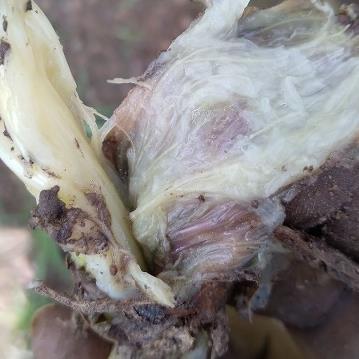
Crop: Onion
Condition: bulb-blight-d